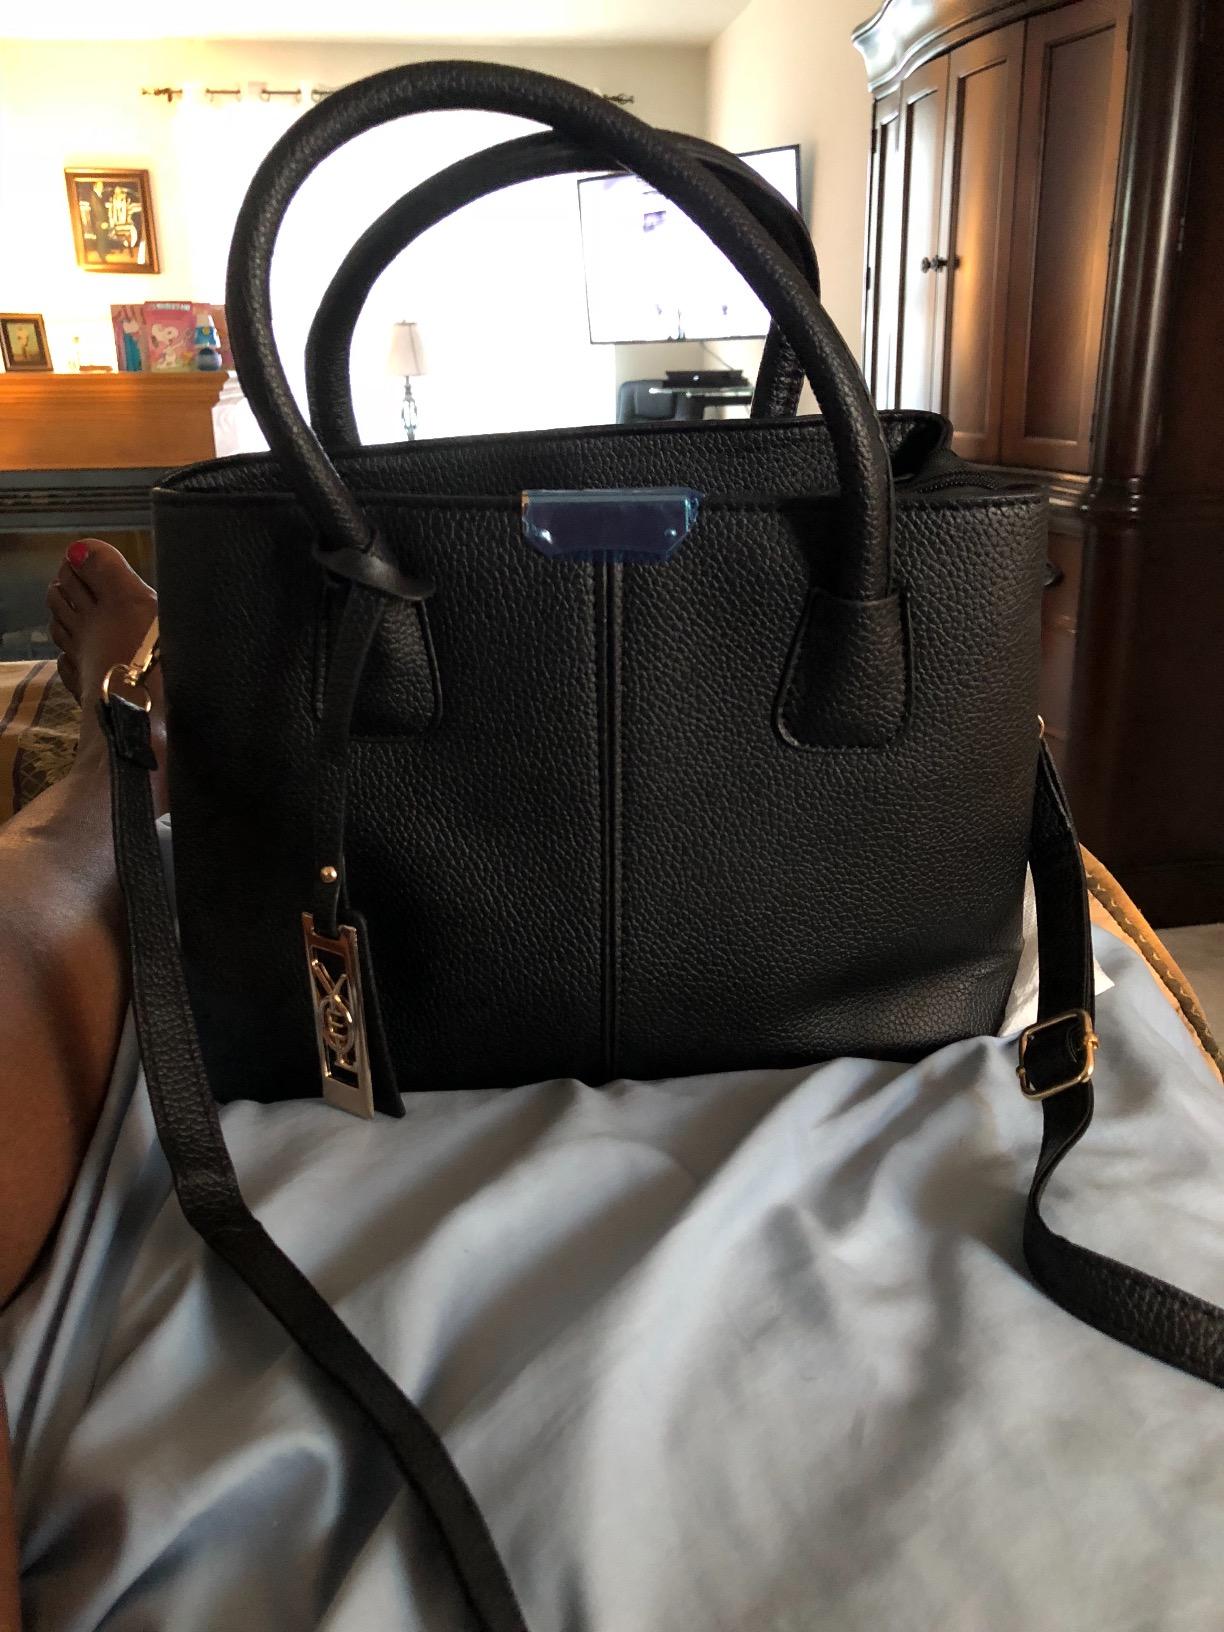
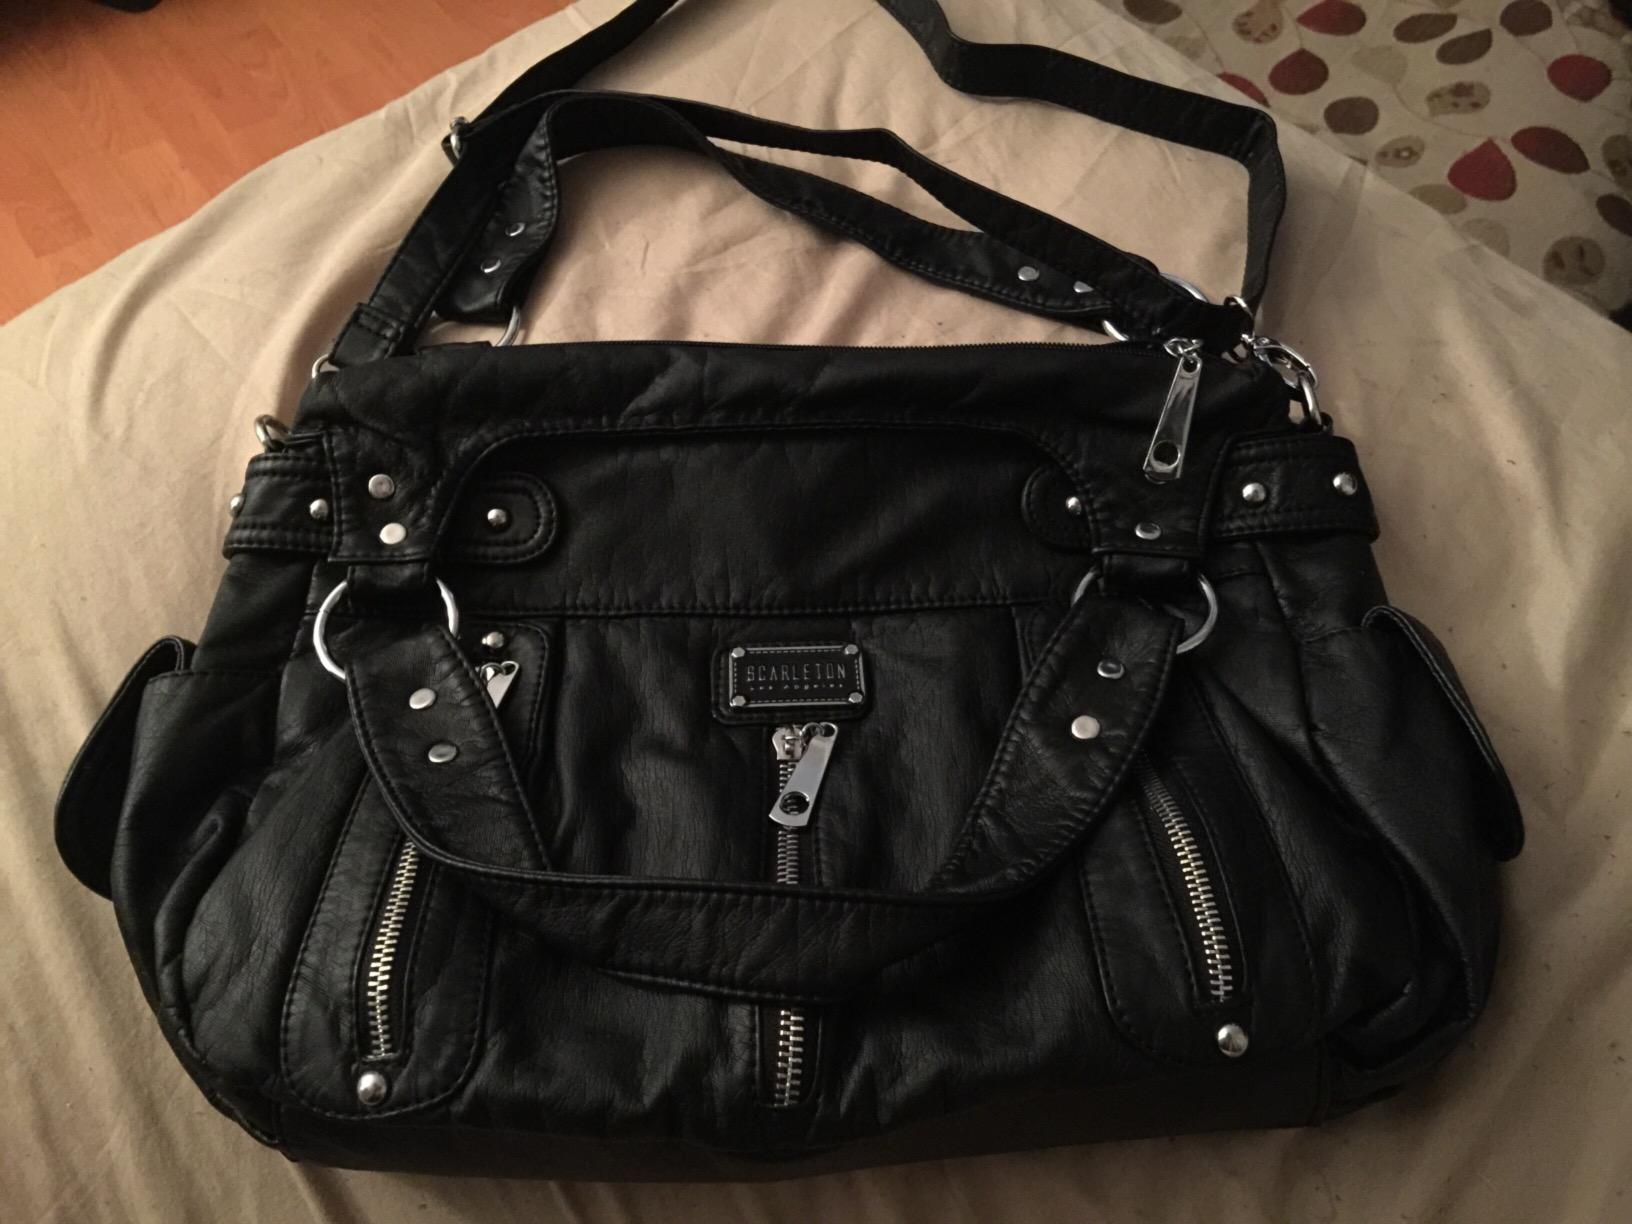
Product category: accessories_handbag
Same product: no